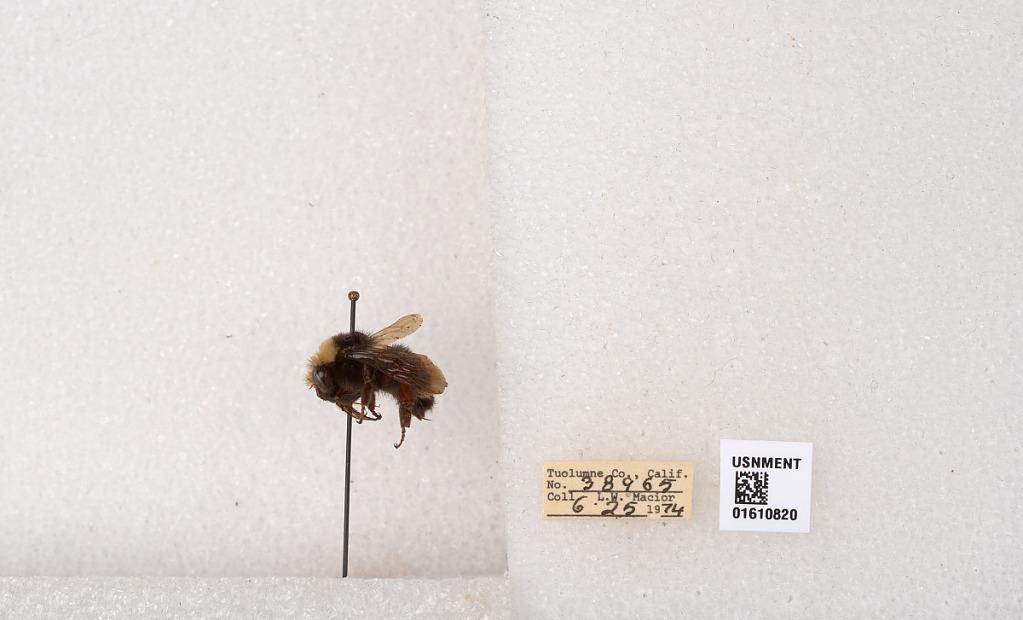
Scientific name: Bombus (Pyrobombus) vosnesenskii Radoszkowski
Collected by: L. Macior
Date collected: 1974-6-25
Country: United States
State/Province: California
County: Tuolumne
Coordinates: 37.9712, -120.228